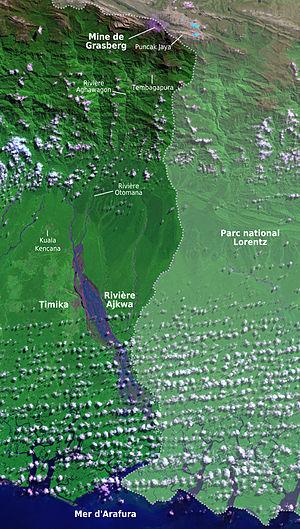
Photocarte montrant les rejets produits par la mine de Crasberg dans la rivière Ajkwa, province de Papouasie, Indonésie, le 29 mai 2003. Les rejets apparaissent en violet dans l'eau de la rivière.
Le parc national de Lorentz est un parc national situé dans la province indonésienne de Papouasie. Avec une superficie de 25 056 km², c'est le plus grand parc national d'Asie du Sud-Est. En 1999, Lorentz a été ajouté à la liste du patrimoine mondial de l'UNESCO.
Le Puncak Jaya ou pyramide Carstensz est une montagne d'Indonésie située sur l'île de Nouvelle-Guinée, dans la province de Papouasie. Ses 4 884 mètres d'altitude font de cette montagne le point culminant de l'Indonésie et de l'Océanie, ce qui l'inscrit dans la catégorie des sept sommets, et place la Nouvelle-Guinée en première position dans le classement des îles par altitude. Découverte par le Néerlandais Jan Carstenszoon en 1623, la montagne n'est approchée qu'au début du XXᵉ siècle et n'est gravie qu'en 1962 en raison de sa relative inaccessibilité. La présence du Puncak Jaya dans la liste des sept sommets attire cependant de nombreux alpinistes désireux de gravir les points culminants des sept continents. Le Puncak Jaya et les sommets voisins sont un des rares endroits à présenter des glaciers sous des latitudes équatoriales. Ces quelques glaciers, dont le glacier Carstensz, qui s'étend sur la face orientale du Puncak Jaya, sont les restes d'une calotte glaciaire beaucoup plus importante, qui a commencé à régresser à la fin de la dernière période glaciaire, il y a 12 000 ans.
L’Ajkwa est une rivière d'Indonésie coulant sur l'île de Nouvelle-Guinée. Elle prend sa source dans la chaîne de Sudirman et se jette dans le fleuve Otomona.